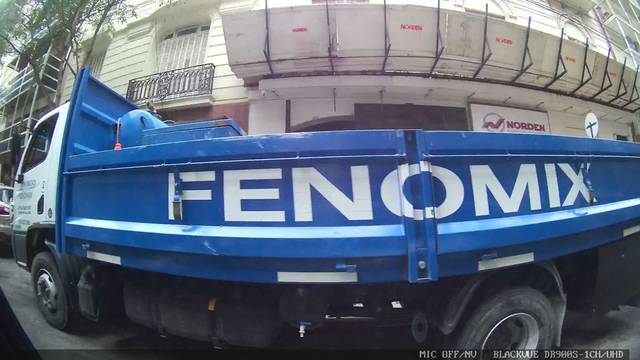
Region: Argentina
Coordinates: -34.595, -58.387